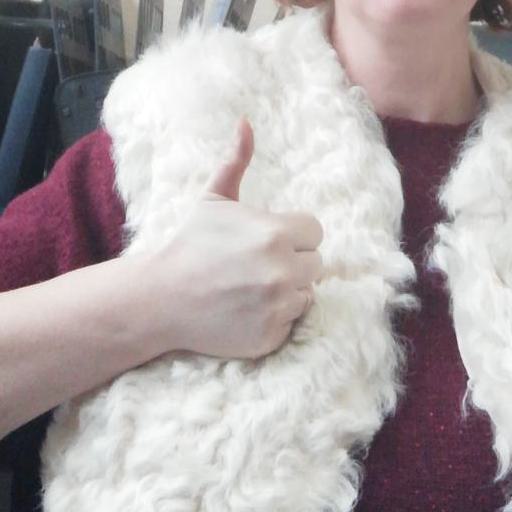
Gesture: like